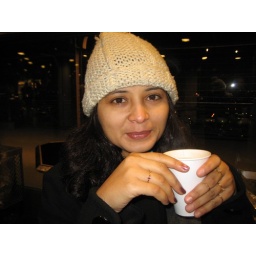
real fun to have hot coffee in cold on 1st floor of Effiel tower